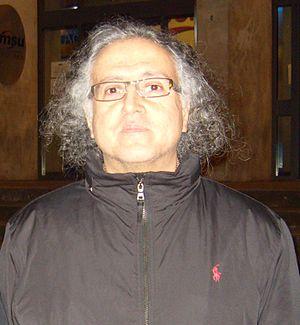
As'ad Abu Khalil, né le 16 mars 1960 à Tyr au Liban, est un professeur libano-américain de science politique à l'université d'État de Californie à Stanislaus et professeur associé à l'université de Californie à Berkeley.